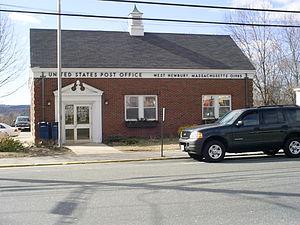
West Newbury est une ville située dans le Comté d'Essex, dans l'État du Massachusetts. En 2010, sa population était de 4 235 habitants.